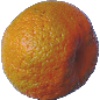
Label: Mandarine 1